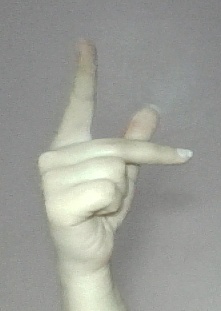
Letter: dha